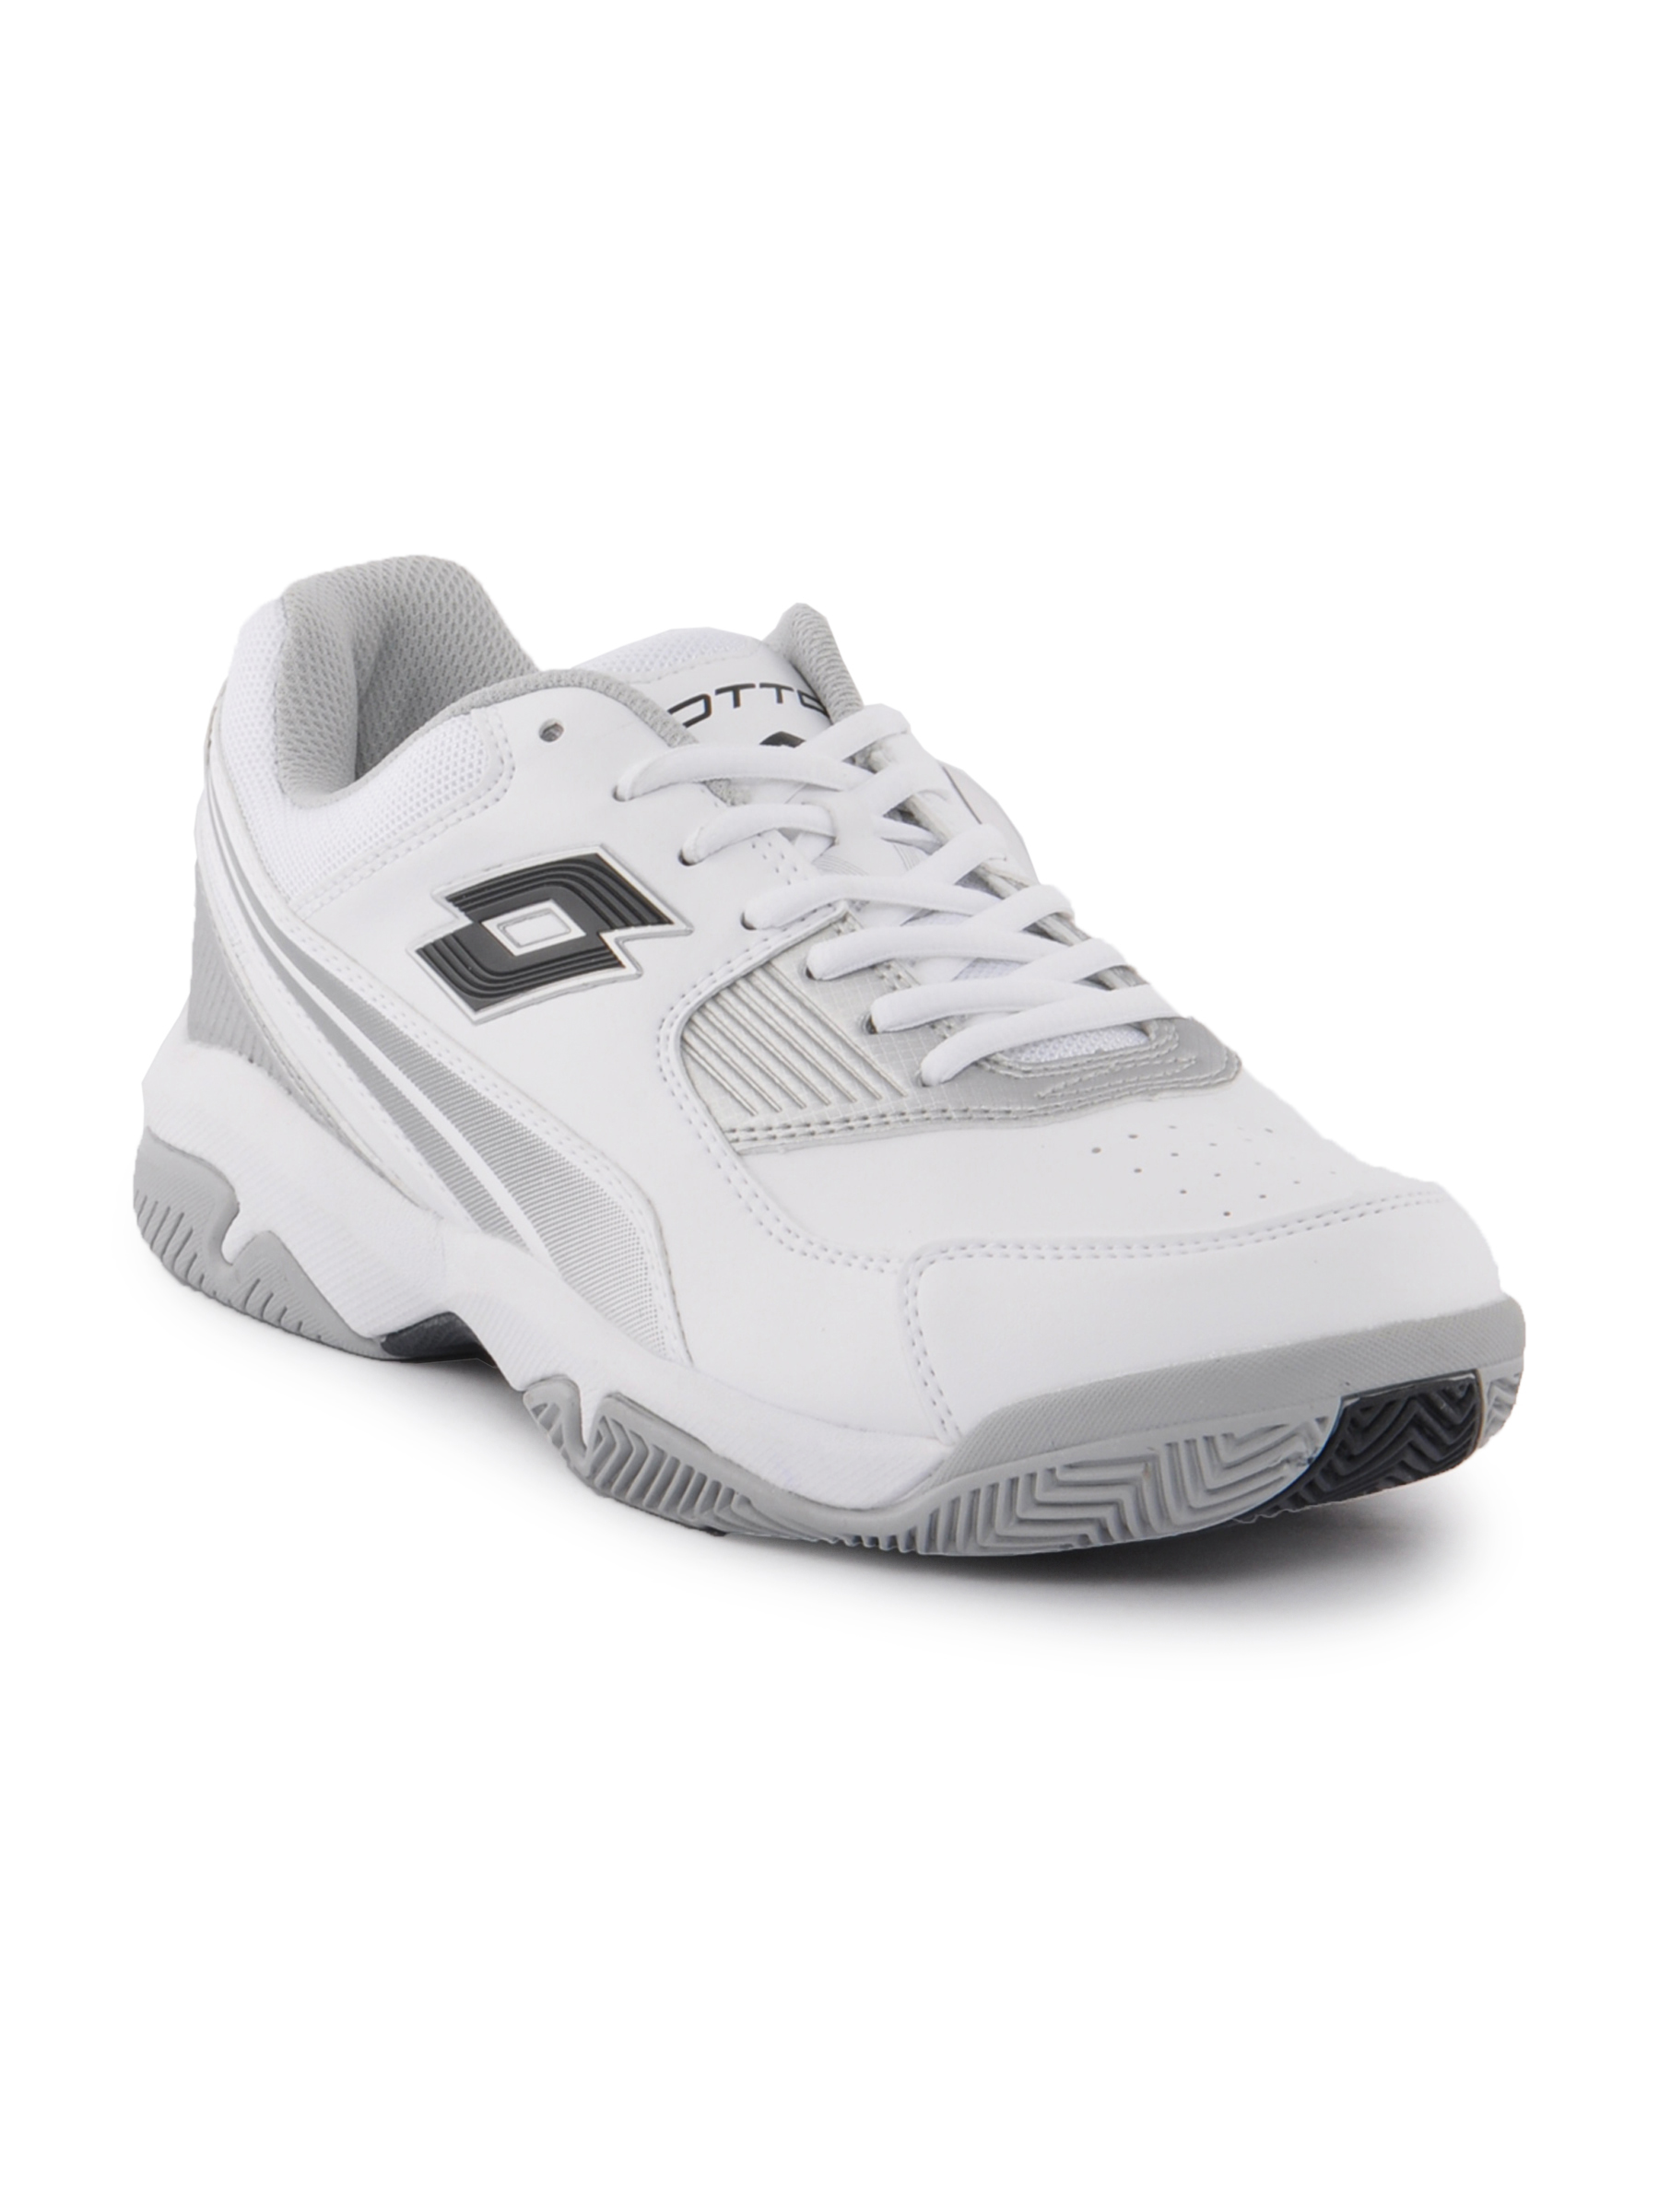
Lotto Men T-Effect IV White Sports Shoe
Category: Footwear / Shoes / Sports Shoes
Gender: Men
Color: White
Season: Fall 2011
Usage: Sports